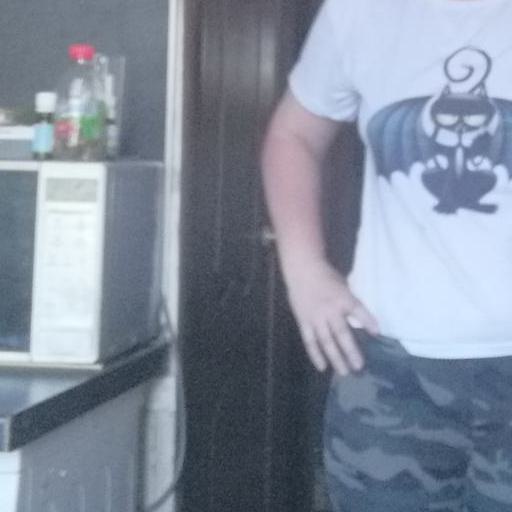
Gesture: no_gesture